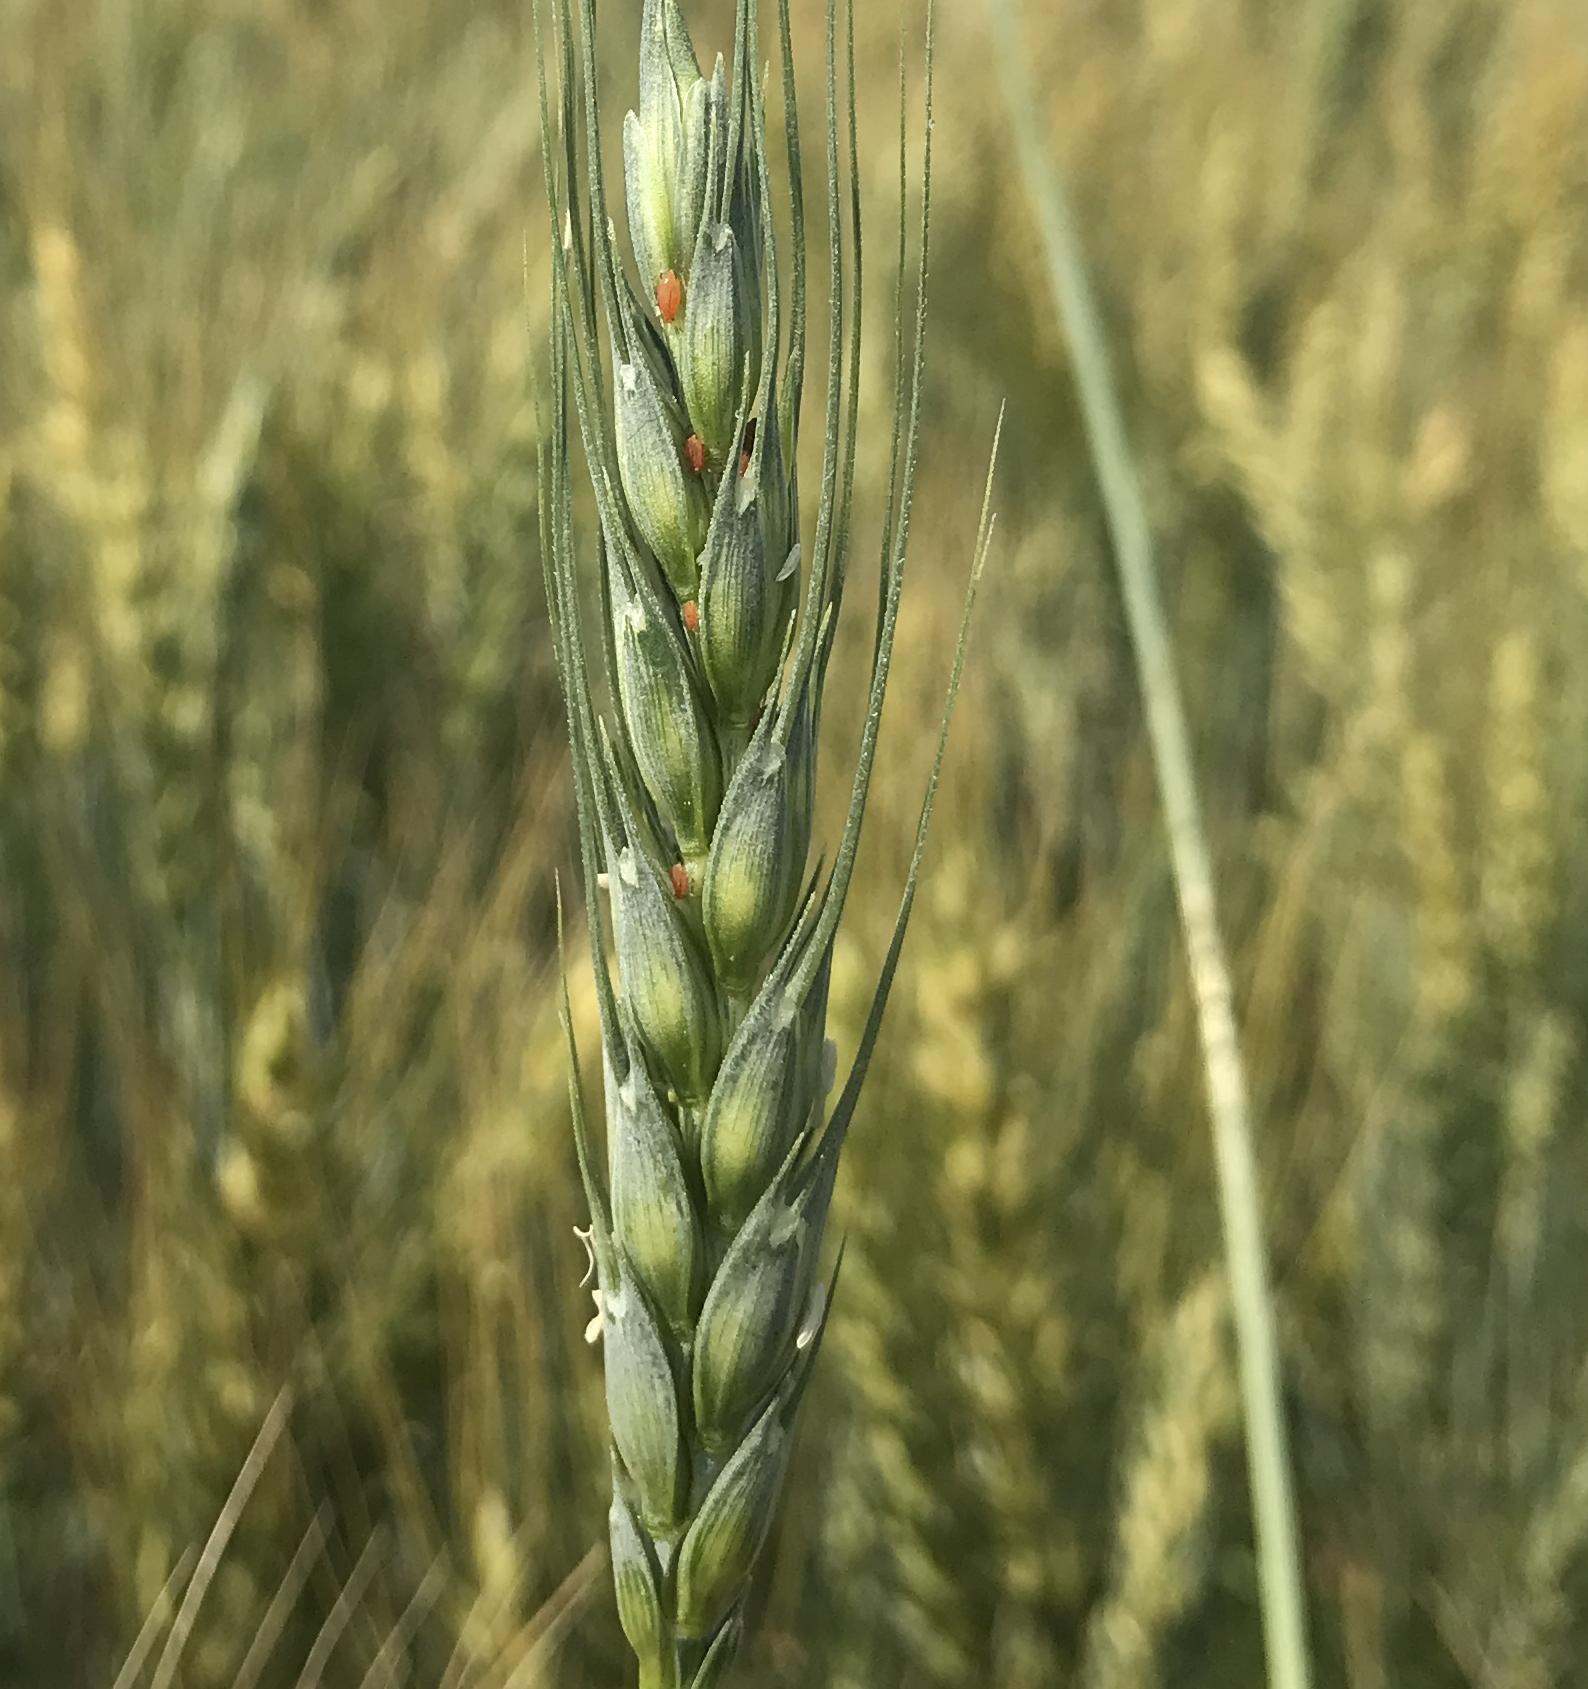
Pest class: english_grain_aphid